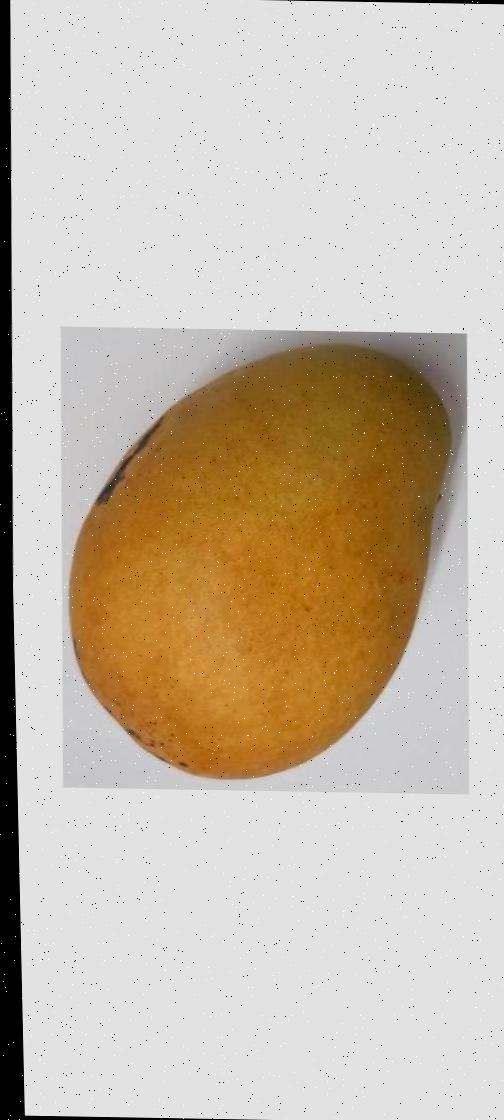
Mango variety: Bari-11